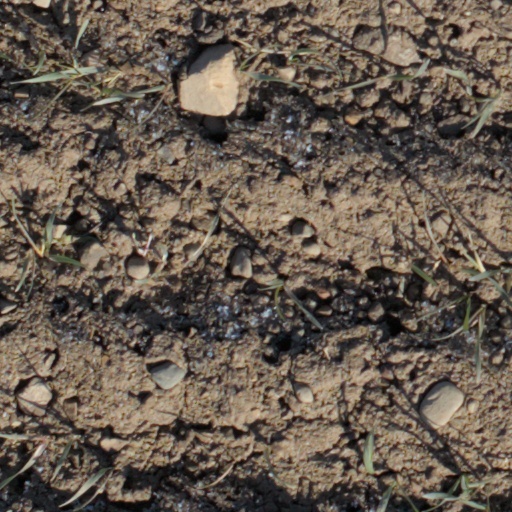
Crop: wheat